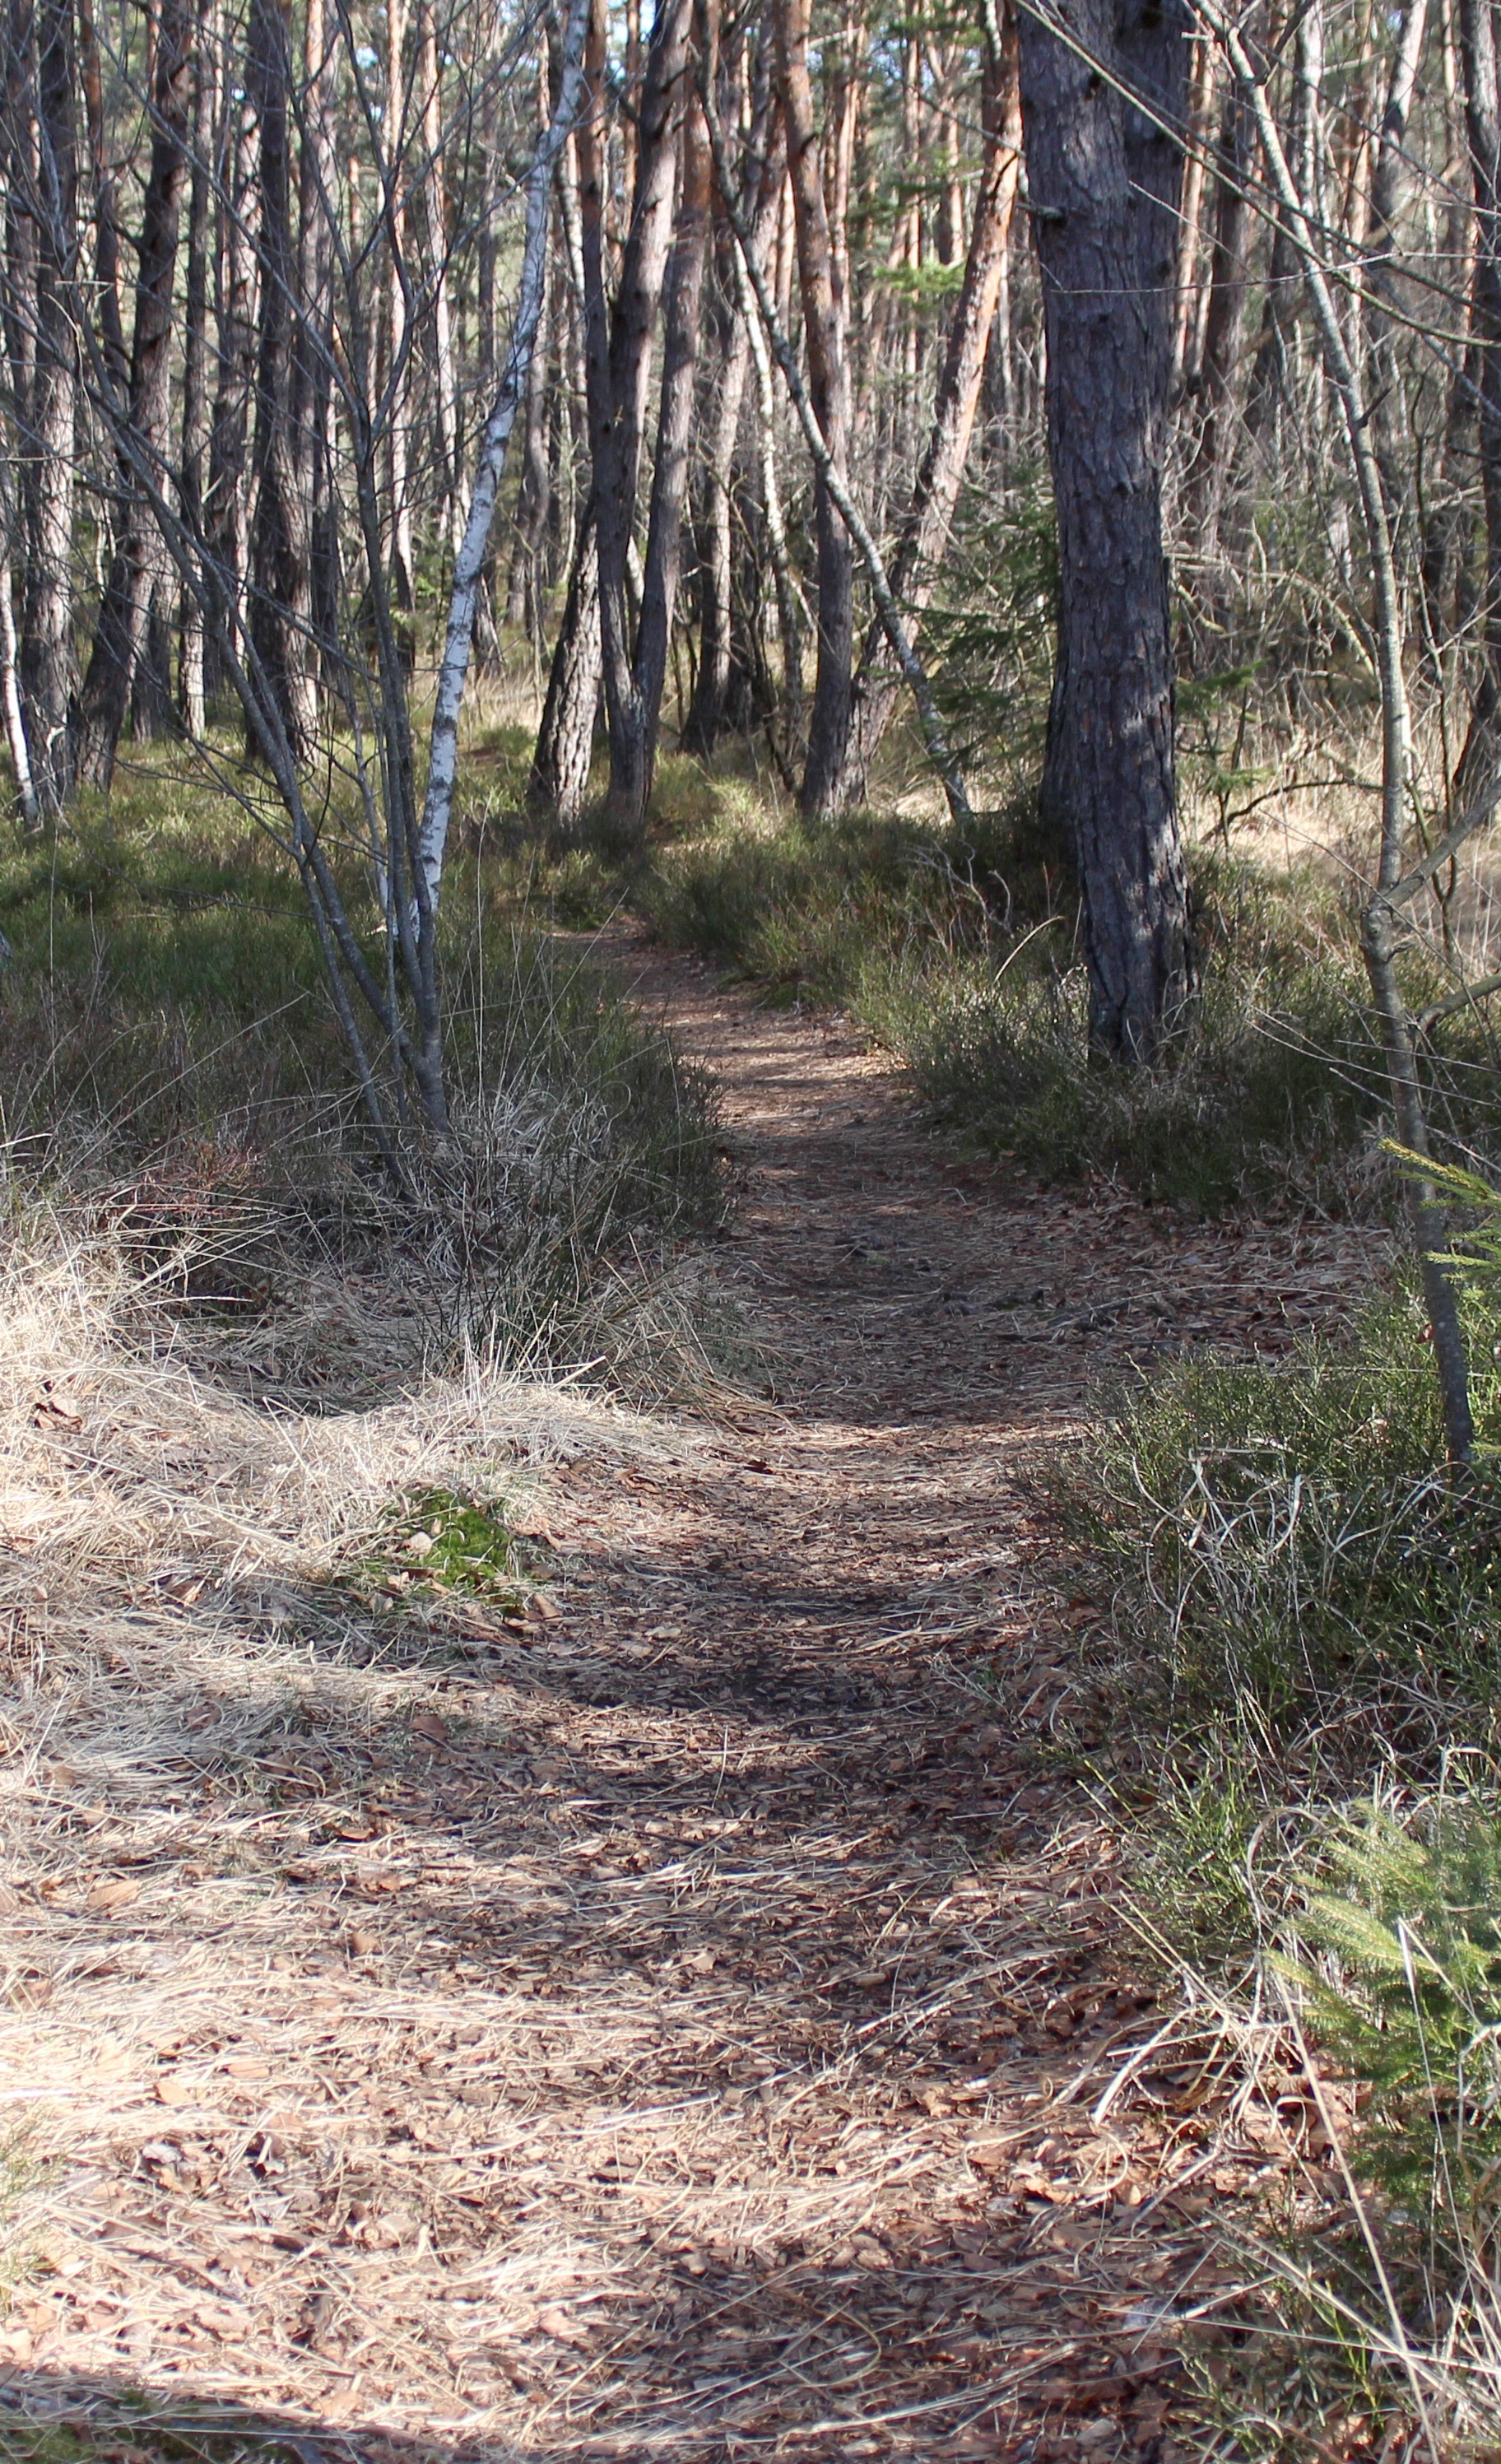
tree, forest, path, grass, wilderness, plant, hiking, trail, autumn, soil, trees, wetland, woodland, habitat, away, ecosystem, migratory path, natural environment, woody plant